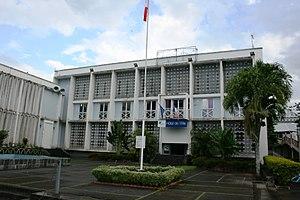
Vue de l'hôtel de ville de Saint-Benoît de La Réunion.
Saint-Benoît est une commune française située dans le département d'outre-mer de La Réunion.
Les élections municipales de 2020 à La Réunion visent à élire les conseils municipaux des vingt-quatre communes de La Réunion, ainsi que les conseils communautaires des cinq intercommunalités.